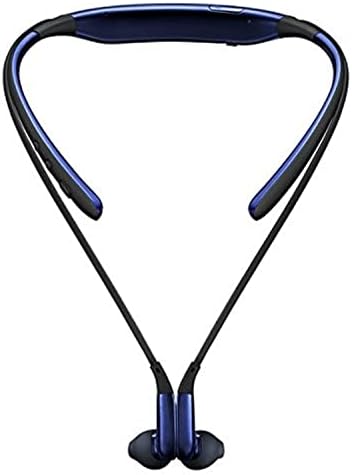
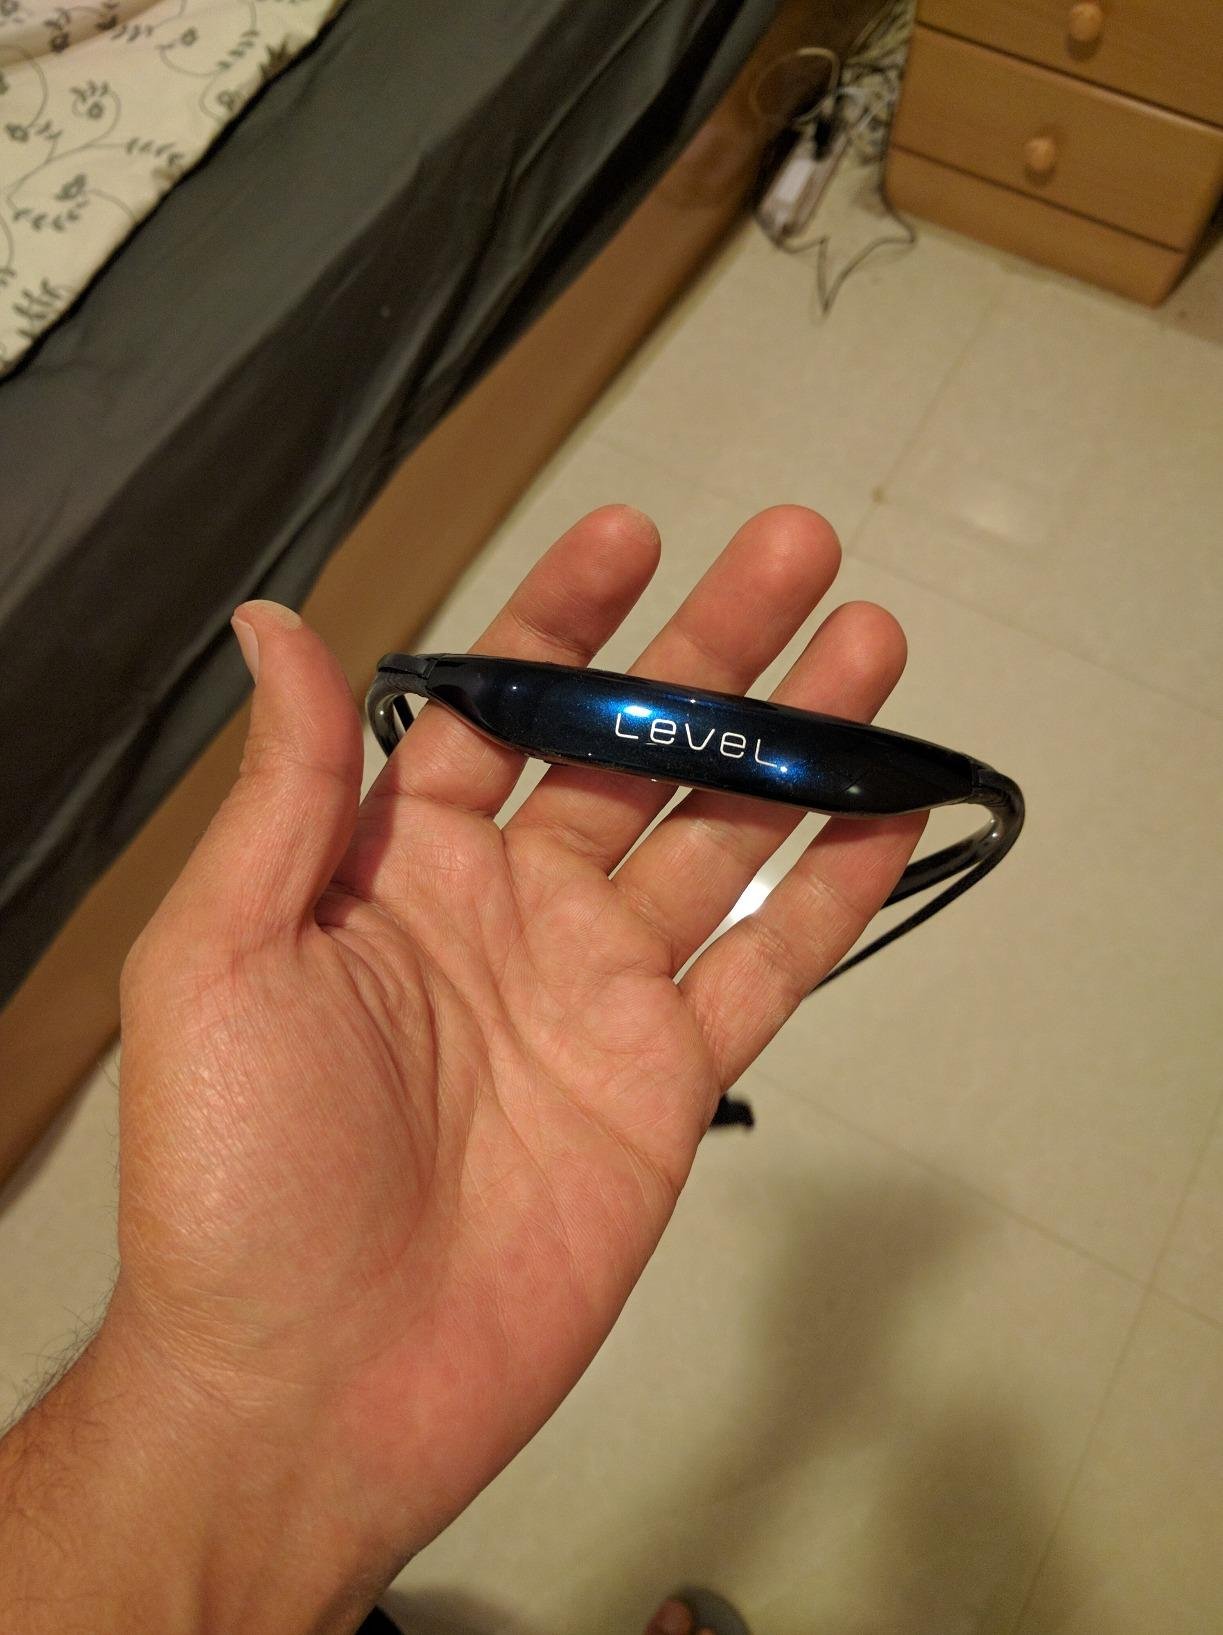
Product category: headphones
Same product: yes